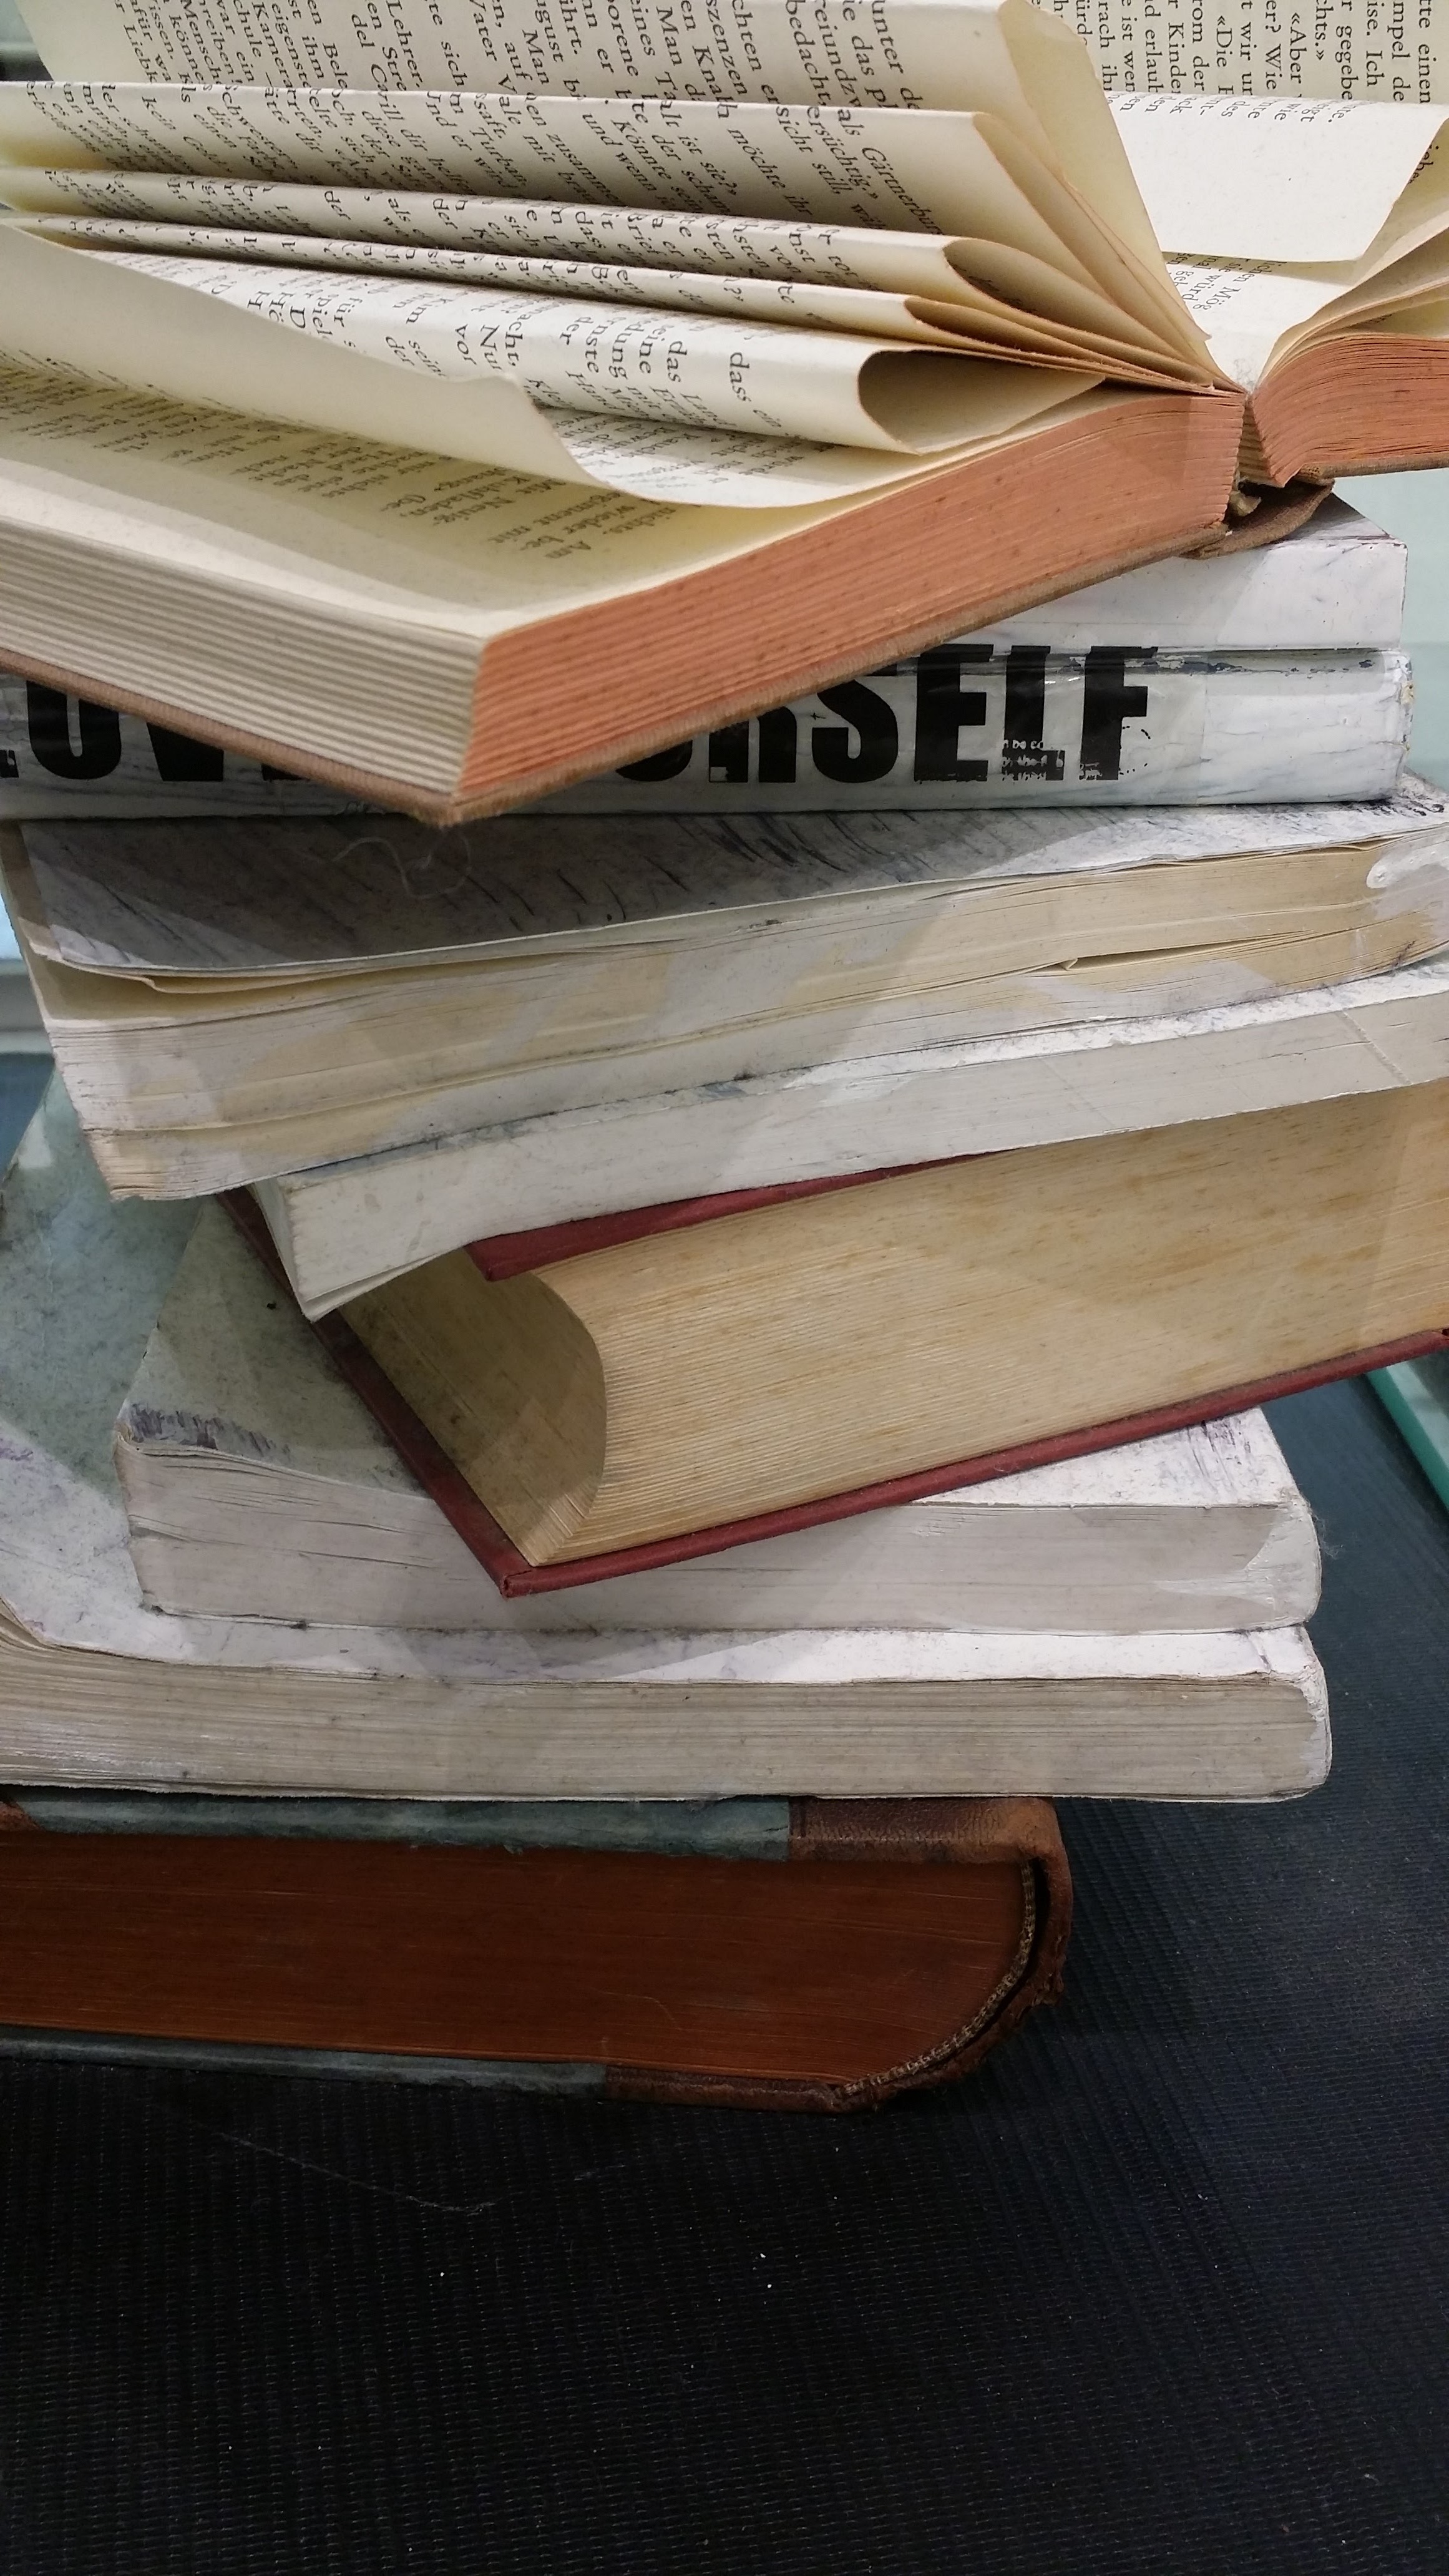
table, wood, floor, furniture, material, textile, art, books, hardwood, bed, flooring, plywood, old books, a pile of books, wood stain